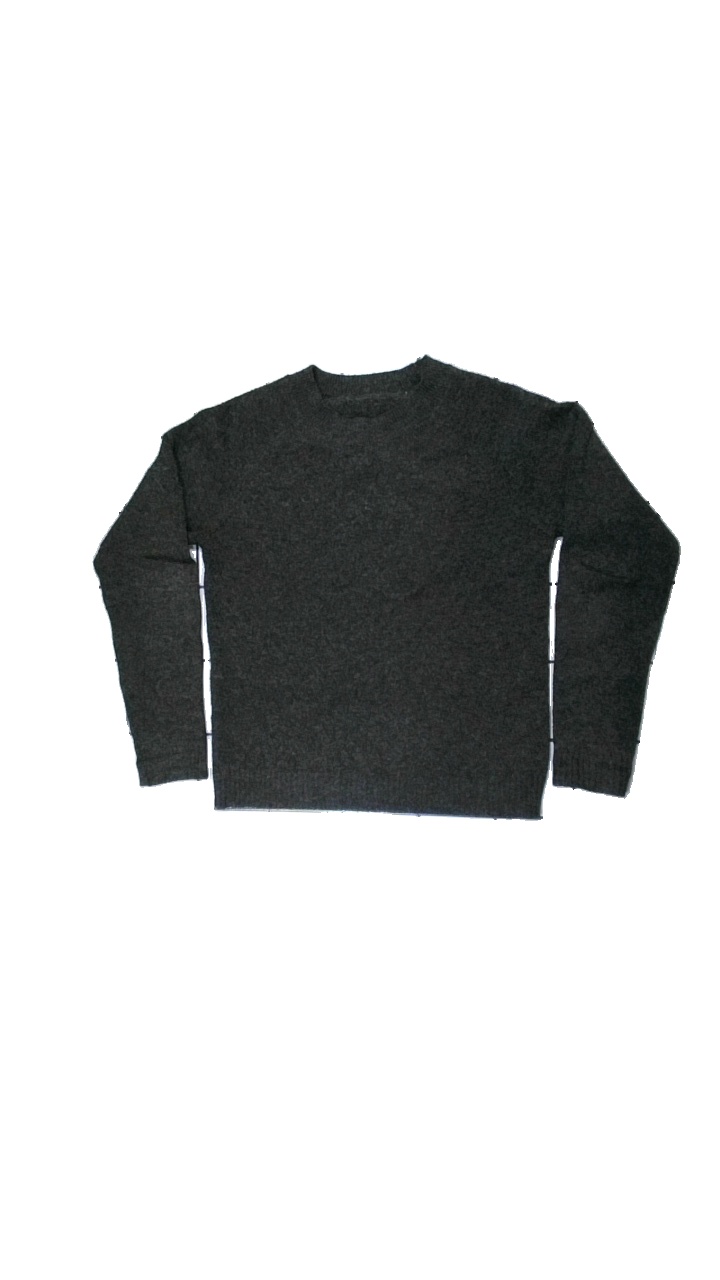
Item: Sweater (Ladies)
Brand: Missing
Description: Brown knitted sweater, unknown brand and size. Poor condition.
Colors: Brown
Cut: Regular, C-collar
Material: Unknown
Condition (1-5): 2
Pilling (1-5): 3
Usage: Export
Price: <50